Cundi (Buddhism)

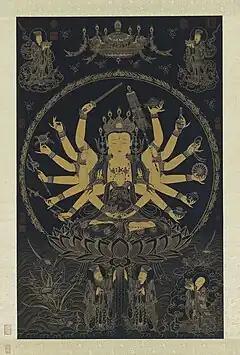
Hanging scroll depicting the eighteen-armed form of Chundi, China, Ming Dynasty (1368–1644)

' (Sanskrit, ; ; Japanese:) or ' is a female Indian Buddhist deity who remains popular in East Asian Buddhism. In Chinese Buddhism, she is associated with the practice of the well known "Cundī dharani", which is performed along with a specific mudra (hand gesture), as well as the use of a circular mirror. She is considered to be able to purify negative karma, provide protection, support spiritual practice which allows one to quickly attain Buddhahood.